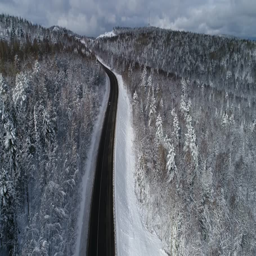
road in the winter forest .